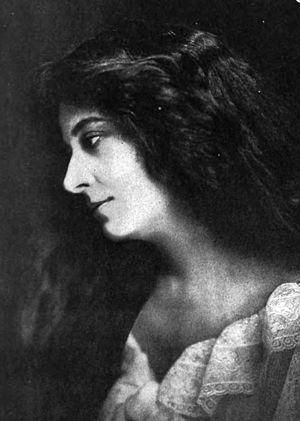
Adele Lane est une actrice américaine.